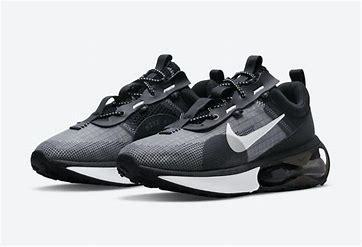
Brand: Nike
Model: Air Max 2021